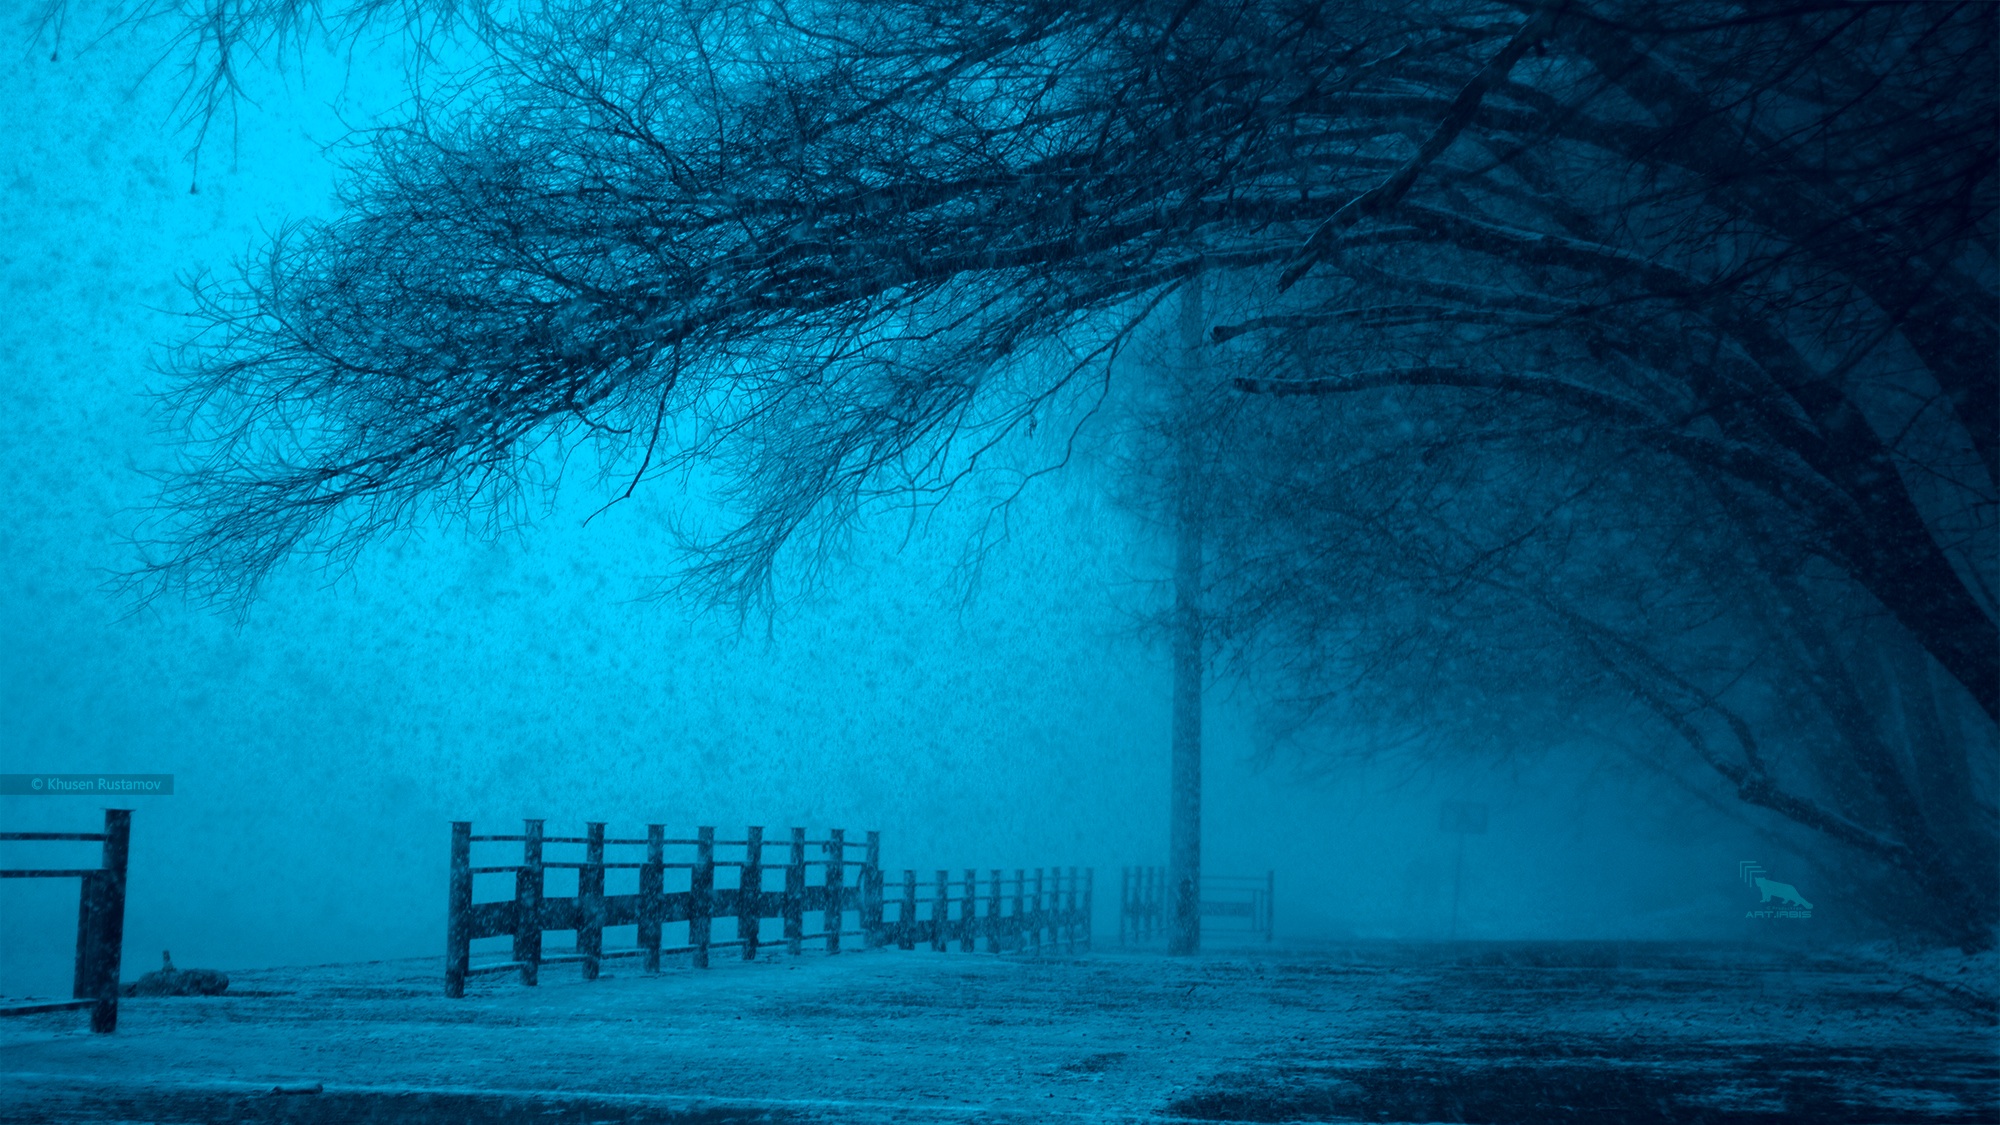
winter, fog, mist, sunlight, morning, frost, atmosphere, ice, weather, darkness, blue, moonlight, freezing, atmospheric phenomenon, computer wallpaper